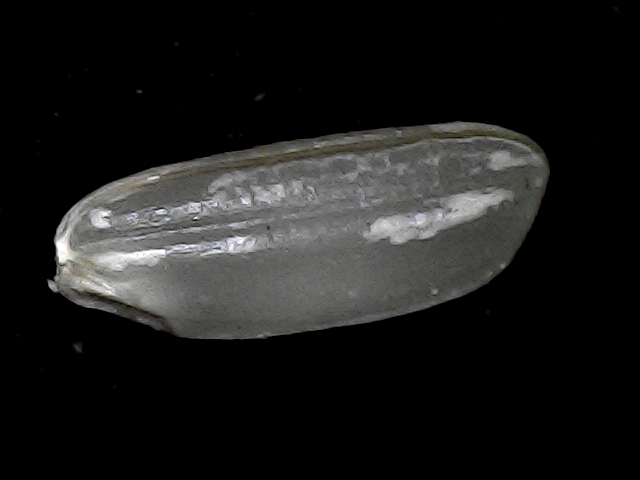
Rice variety: BD79